Independence Day (Latvia)

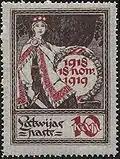
A Latvian stamp from 1919 marking the first anniversary of independence

Another tradition with a long history is the Latvian National Armed Forces parade, which nowadays is held at 11 November Embankment in Riga and was reintroduced in 1998. After the restoration of the independence, the first parade of the National Armed Forces took place in Riga at the Freedom Monument in 1993, which was dedicated to the 75th anniversary of the founding of the Latvian state. The parade was also broadcast on Latvian Television. In 1998, the national holiday parade was held for the first time on 11. novembra krastmala (11 November Embankment). The limited and small area near the Freedom Monument was mentioned as the main reason for the change of the parade venue, as it did not allow the demonstration of all types of units of the National Armed Forces, as well as heavy weapons and military equipment. In 1998, armed formations of the Ministry of Defense and the Ministry of the Interior, as well as a company from the peacekeeping Baltic Battalion (LATBAT), stood in the parade dedicated to the 80th anniversary of the proclamation of Latvia. For the first time, the Navy ships, which were anchored in the Daugava opposite the embankment, took part in the parade. There was also the introduction of a 21-gun salute from cannons fired from the Ballast Dam with 100 mm anti-tank cannons by soldiers of the Artillery Division of the Mobile Rifle Brigade. For the first time, the staff of all five National Guard brigades also took part in the National Day parade and the "Jaunsardze" ('Youth Guard') of Kazdanga Agricultural Technical School marched as the closing unit. Since Latvia joined NATO in 2004, allied partner countries have participated in the parade.